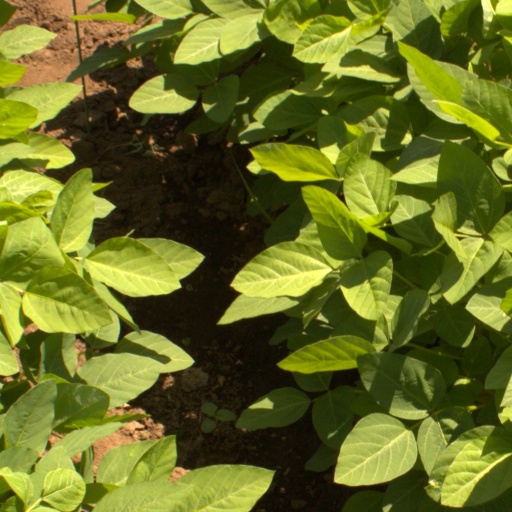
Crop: soybean